Stingray

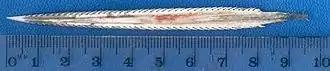
The stinger of a stingray is known also as the spinal blade. It is located in the mid-area of the tail and can secrete venom. The ruler measures .

Stingrays use a wide range of feeding strategies. Some have specialized jaws that allow them to crush hard mollusk shells, whereas others use external mouth structures called cephalic lobes to guide plankton into their oral cavity. Benthic stingrays (those that reside on the sea floor) are ambush hunters. They wait until prey comes near, then use a strategy called "tenting". With pectoral fins pressed against the substrate, the ray will raise its head, generating a suction force that pulls the prey underneath the body. This form of whole-body suction is analogous to the buccal suction feeding performed by ray-finned fish. Stingrays exhibit a wide range of colors and patterns on their dorsal surface to help them camouflage with the sandy bottom. Some stingrays can even change color over the course of several days to adjust to new habitats. Since their mouths are on the underside of their bodies, they catch their prey, then crush and eat with their powerful jaws. Like its shark relatives, the stingray is outfitted with electrical sensors called ampullae of Lorenzini. Located around the stingray's mouth, these organs sense the natural electrical charges of potential prey. Many rays have jaw teeth to enable them to crush mollusks such as clams, oysters and mussels.